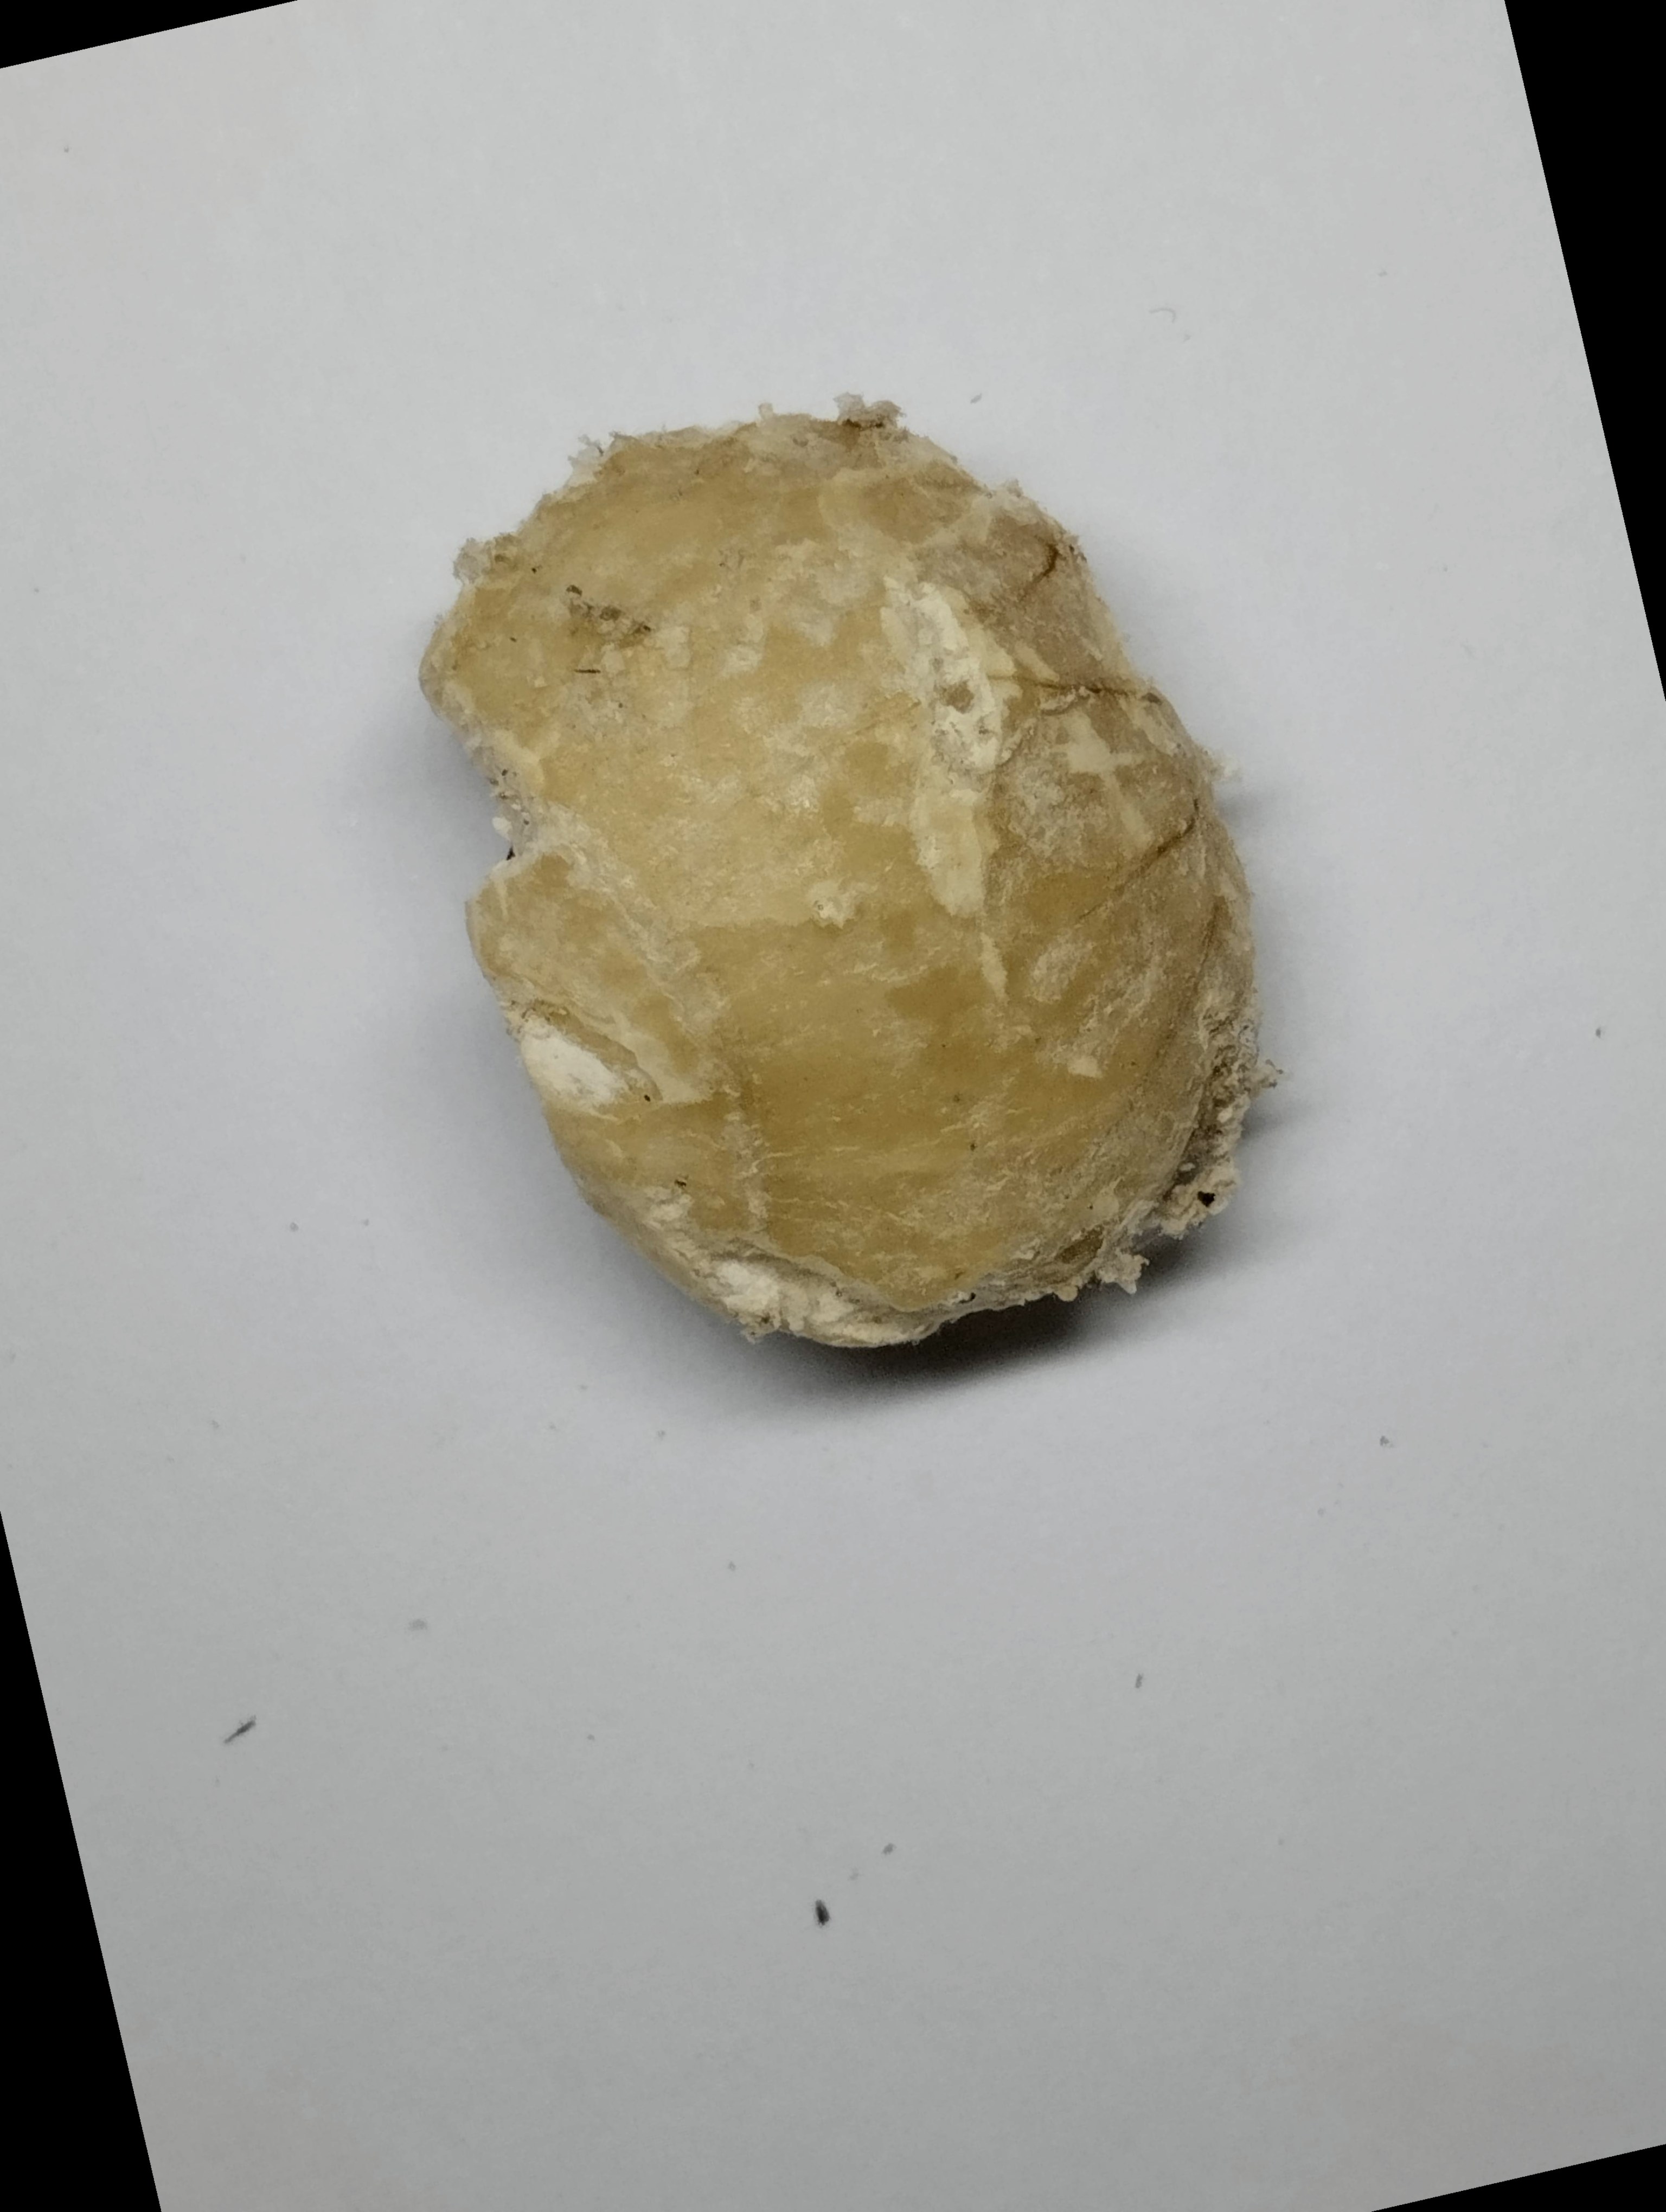
Label: rusak (damaged seed)